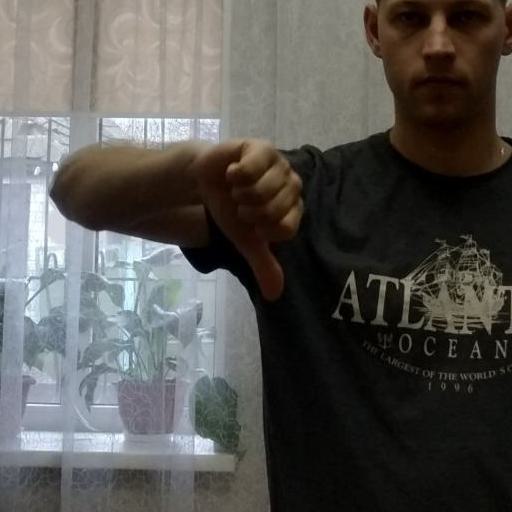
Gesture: dislike